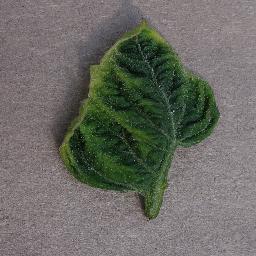
Label: Tomato___Tomato_Yellow_Leaf_Curl_Virus